Rudolf Höss

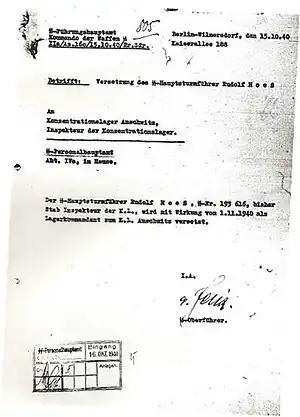
Appointment order of Rudolf Höss as Commander of Auschwitz Concentration Camp

Höss was dispatched to evaluate the feasibility of establishing a concentration camp in western Poland, a territory Germany had incorporated into the province of Upper Silesia. His favorable report led to the creation of the Auschwitz camps and his appointment as commandant. The camp was built around an old Austro-Hungarian (and later Polish) army barracks near the town of Oświęcim; its German name was Auschwitz. Höss commanded the camp for three and a half years, during which he expanded the original facility into a sprawling complex known as Auschwitz-Birkenau concentration camp. Höss had been ordered "to create a transition camp for ten thousand prisoners from the existing complex of well-preserved buildings," and he went to Auschwitz determined "to do things differently" and develop a more efficient camp than those at Dachau and Sachsenhausen, where he had previously served. Höss lived at Auschwitz in a villa with his wife and five children.